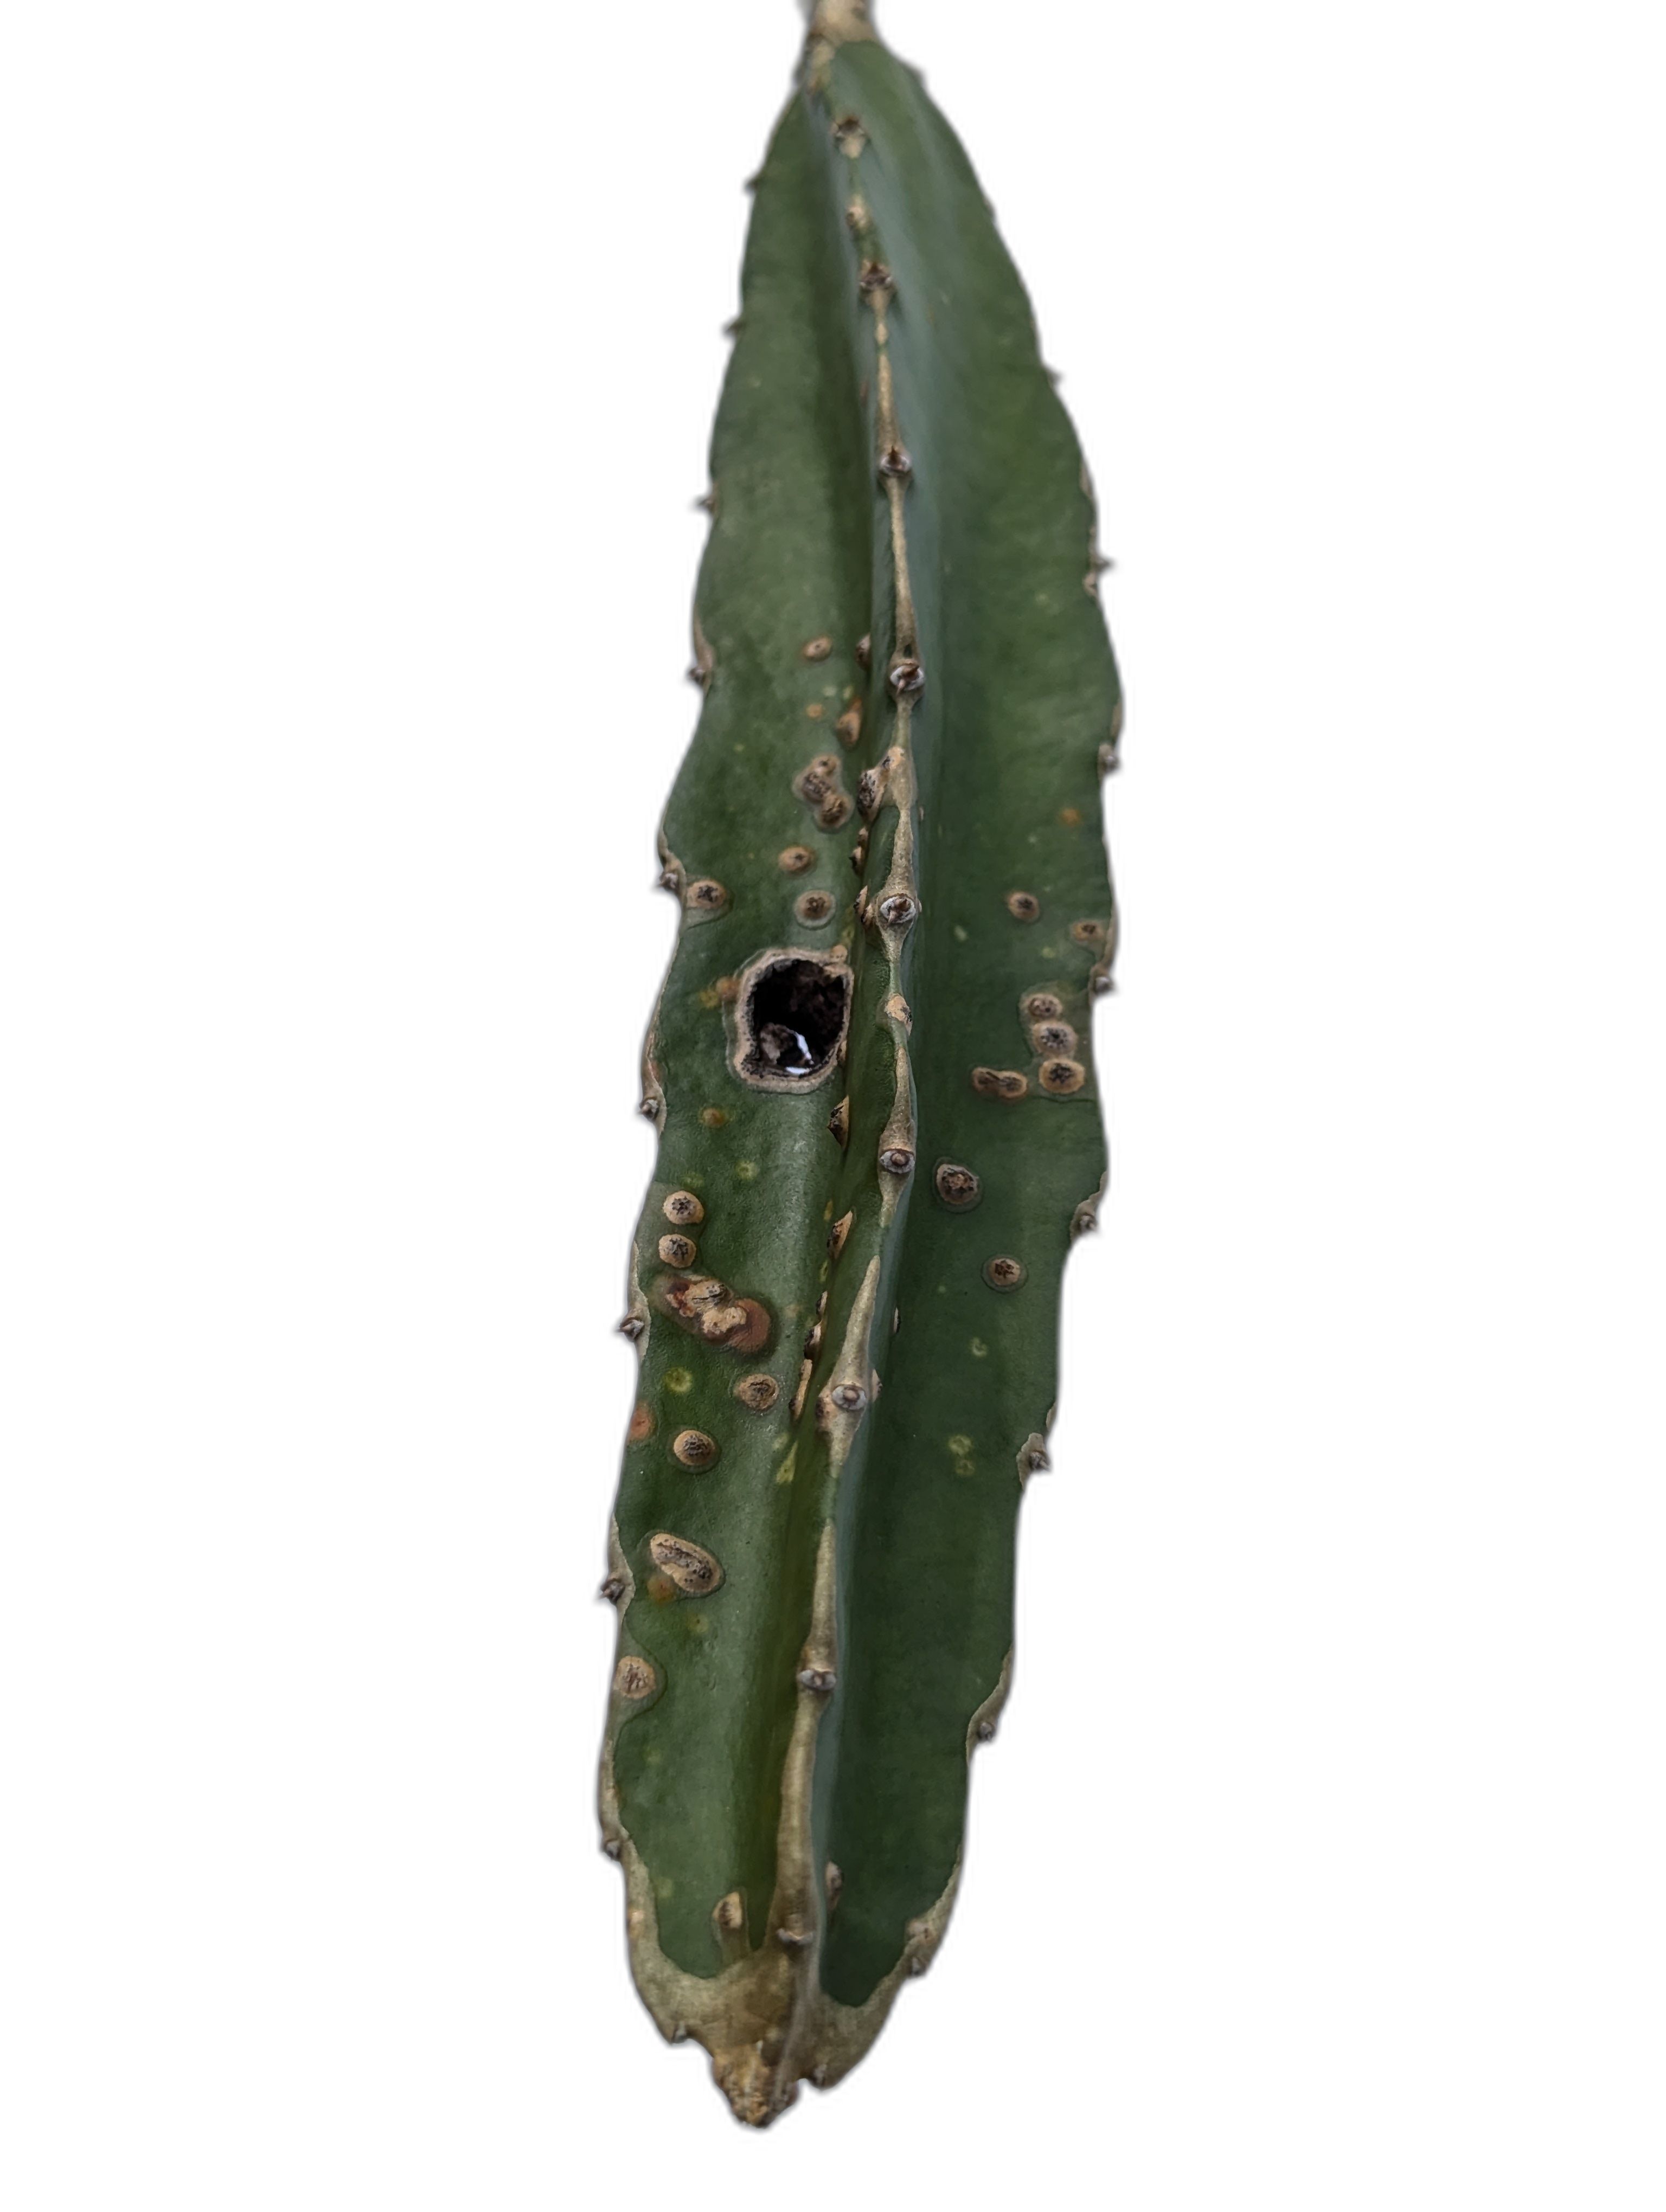
Label: Bad leaf